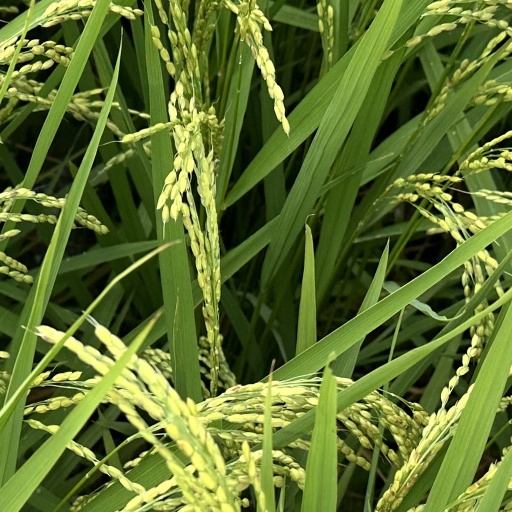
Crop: rice